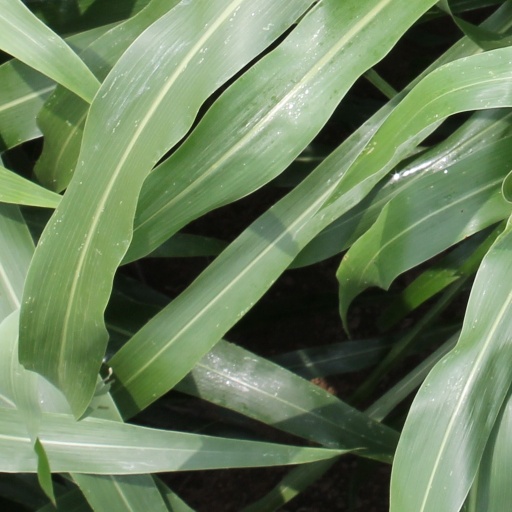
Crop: sorghum